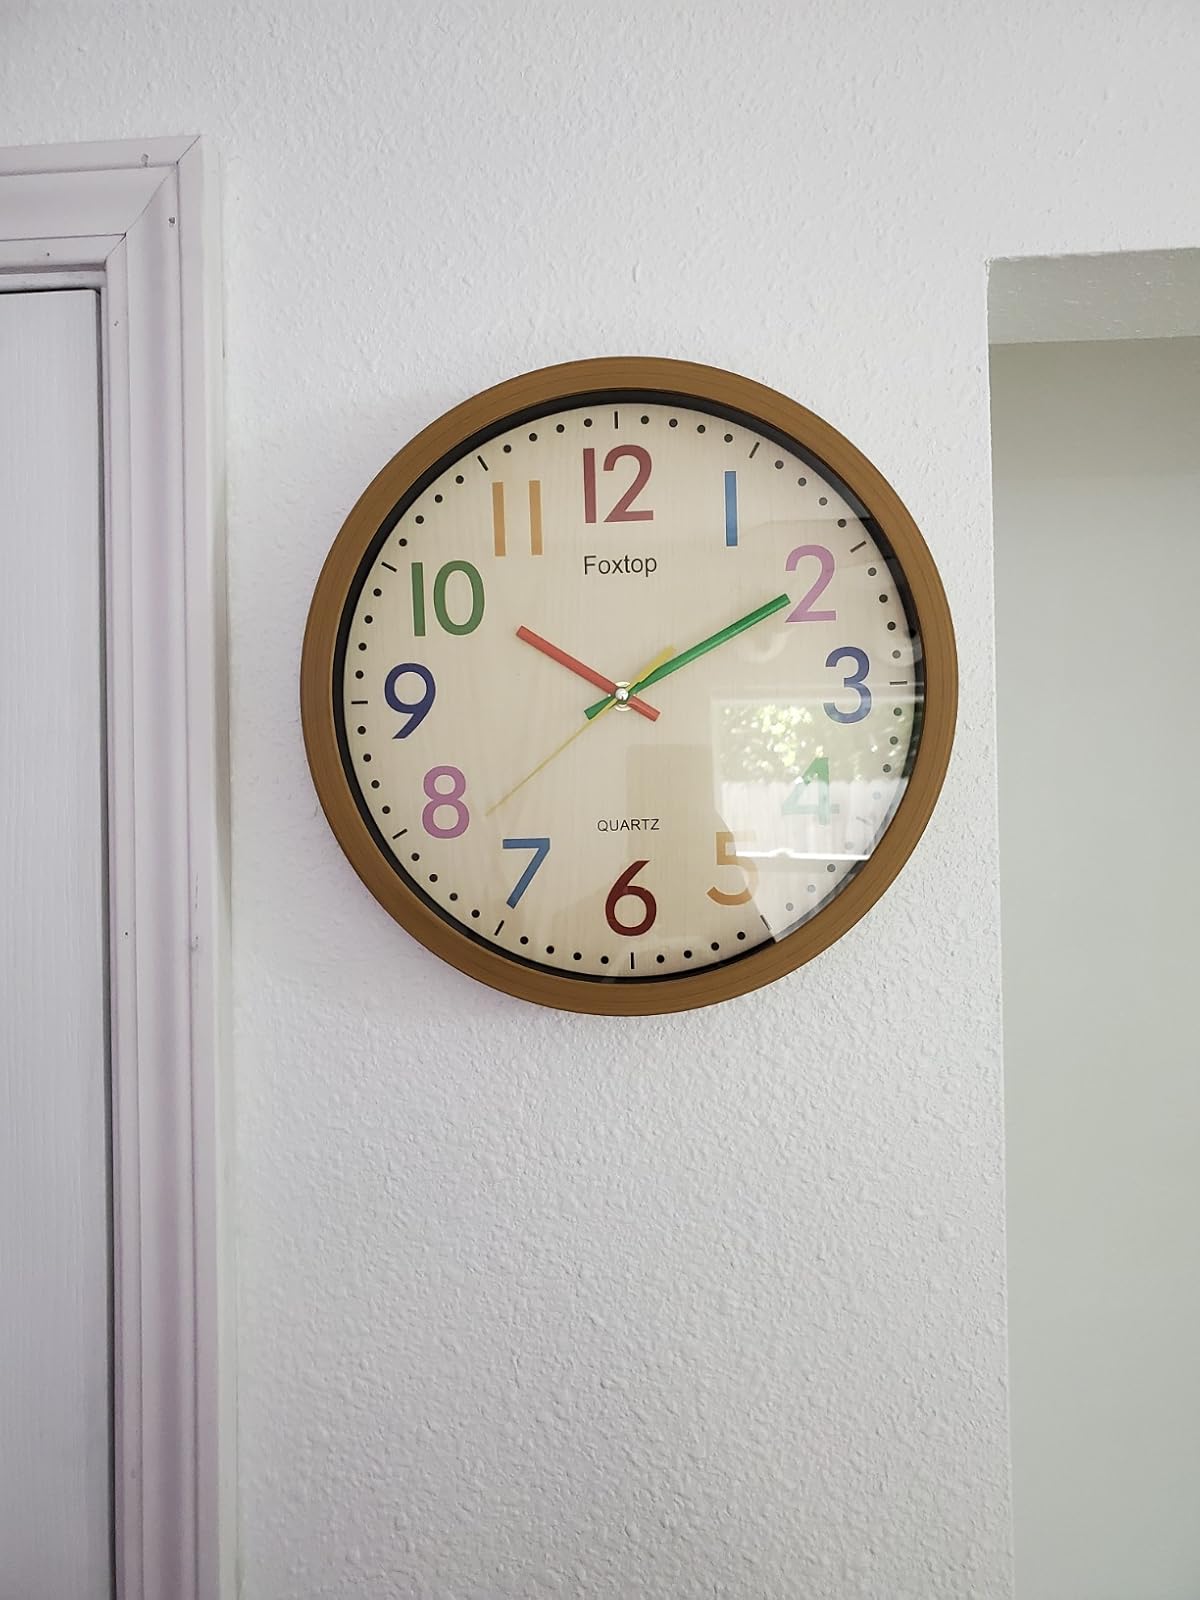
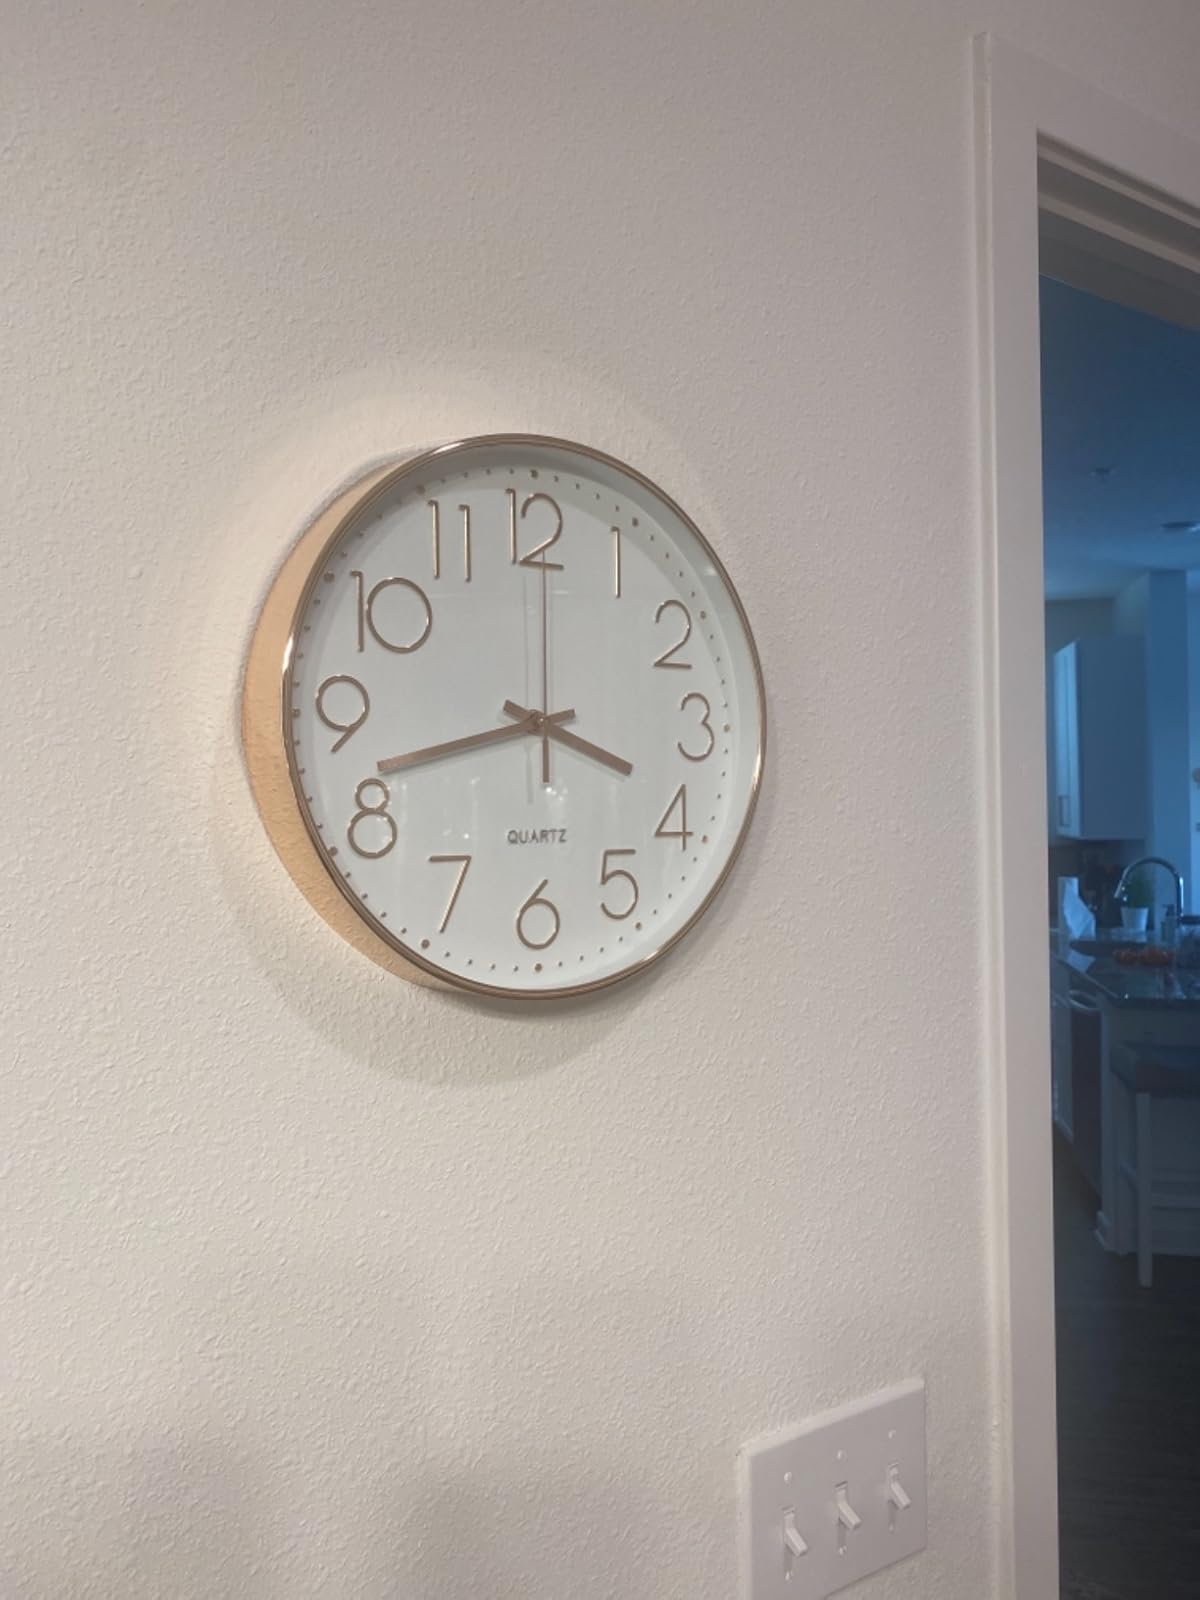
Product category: clock
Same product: no